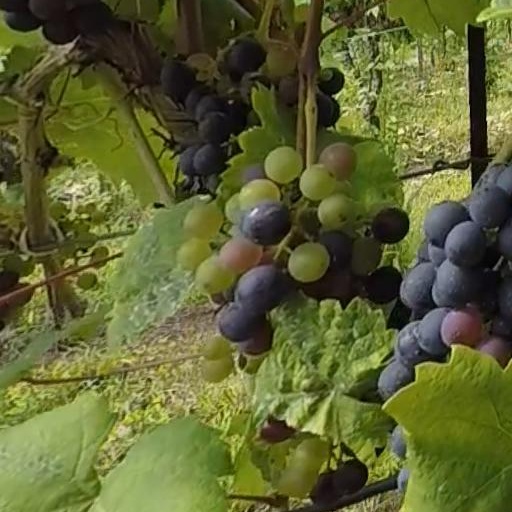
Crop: grape